Halle Gate

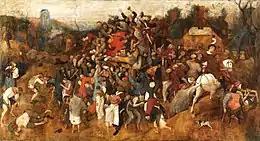
"The Wine of Saint Martin's Day", Pieter Bruegel the Elder,

The museum displays exhibits about the history of the building, as well as of the City of Brussels and its defence. The collection includes the parade armor of Archduke Albert of Austria, Governor General of the Habsburg Netherlands in the 17th century. The main parts of the museum, each on a separate floor, are: